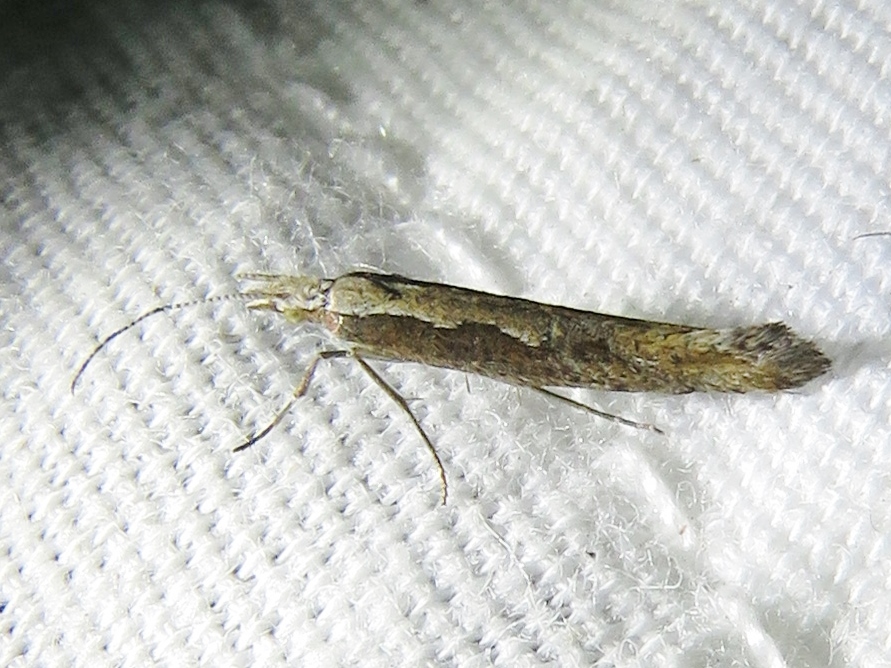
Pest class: diamondback_moth